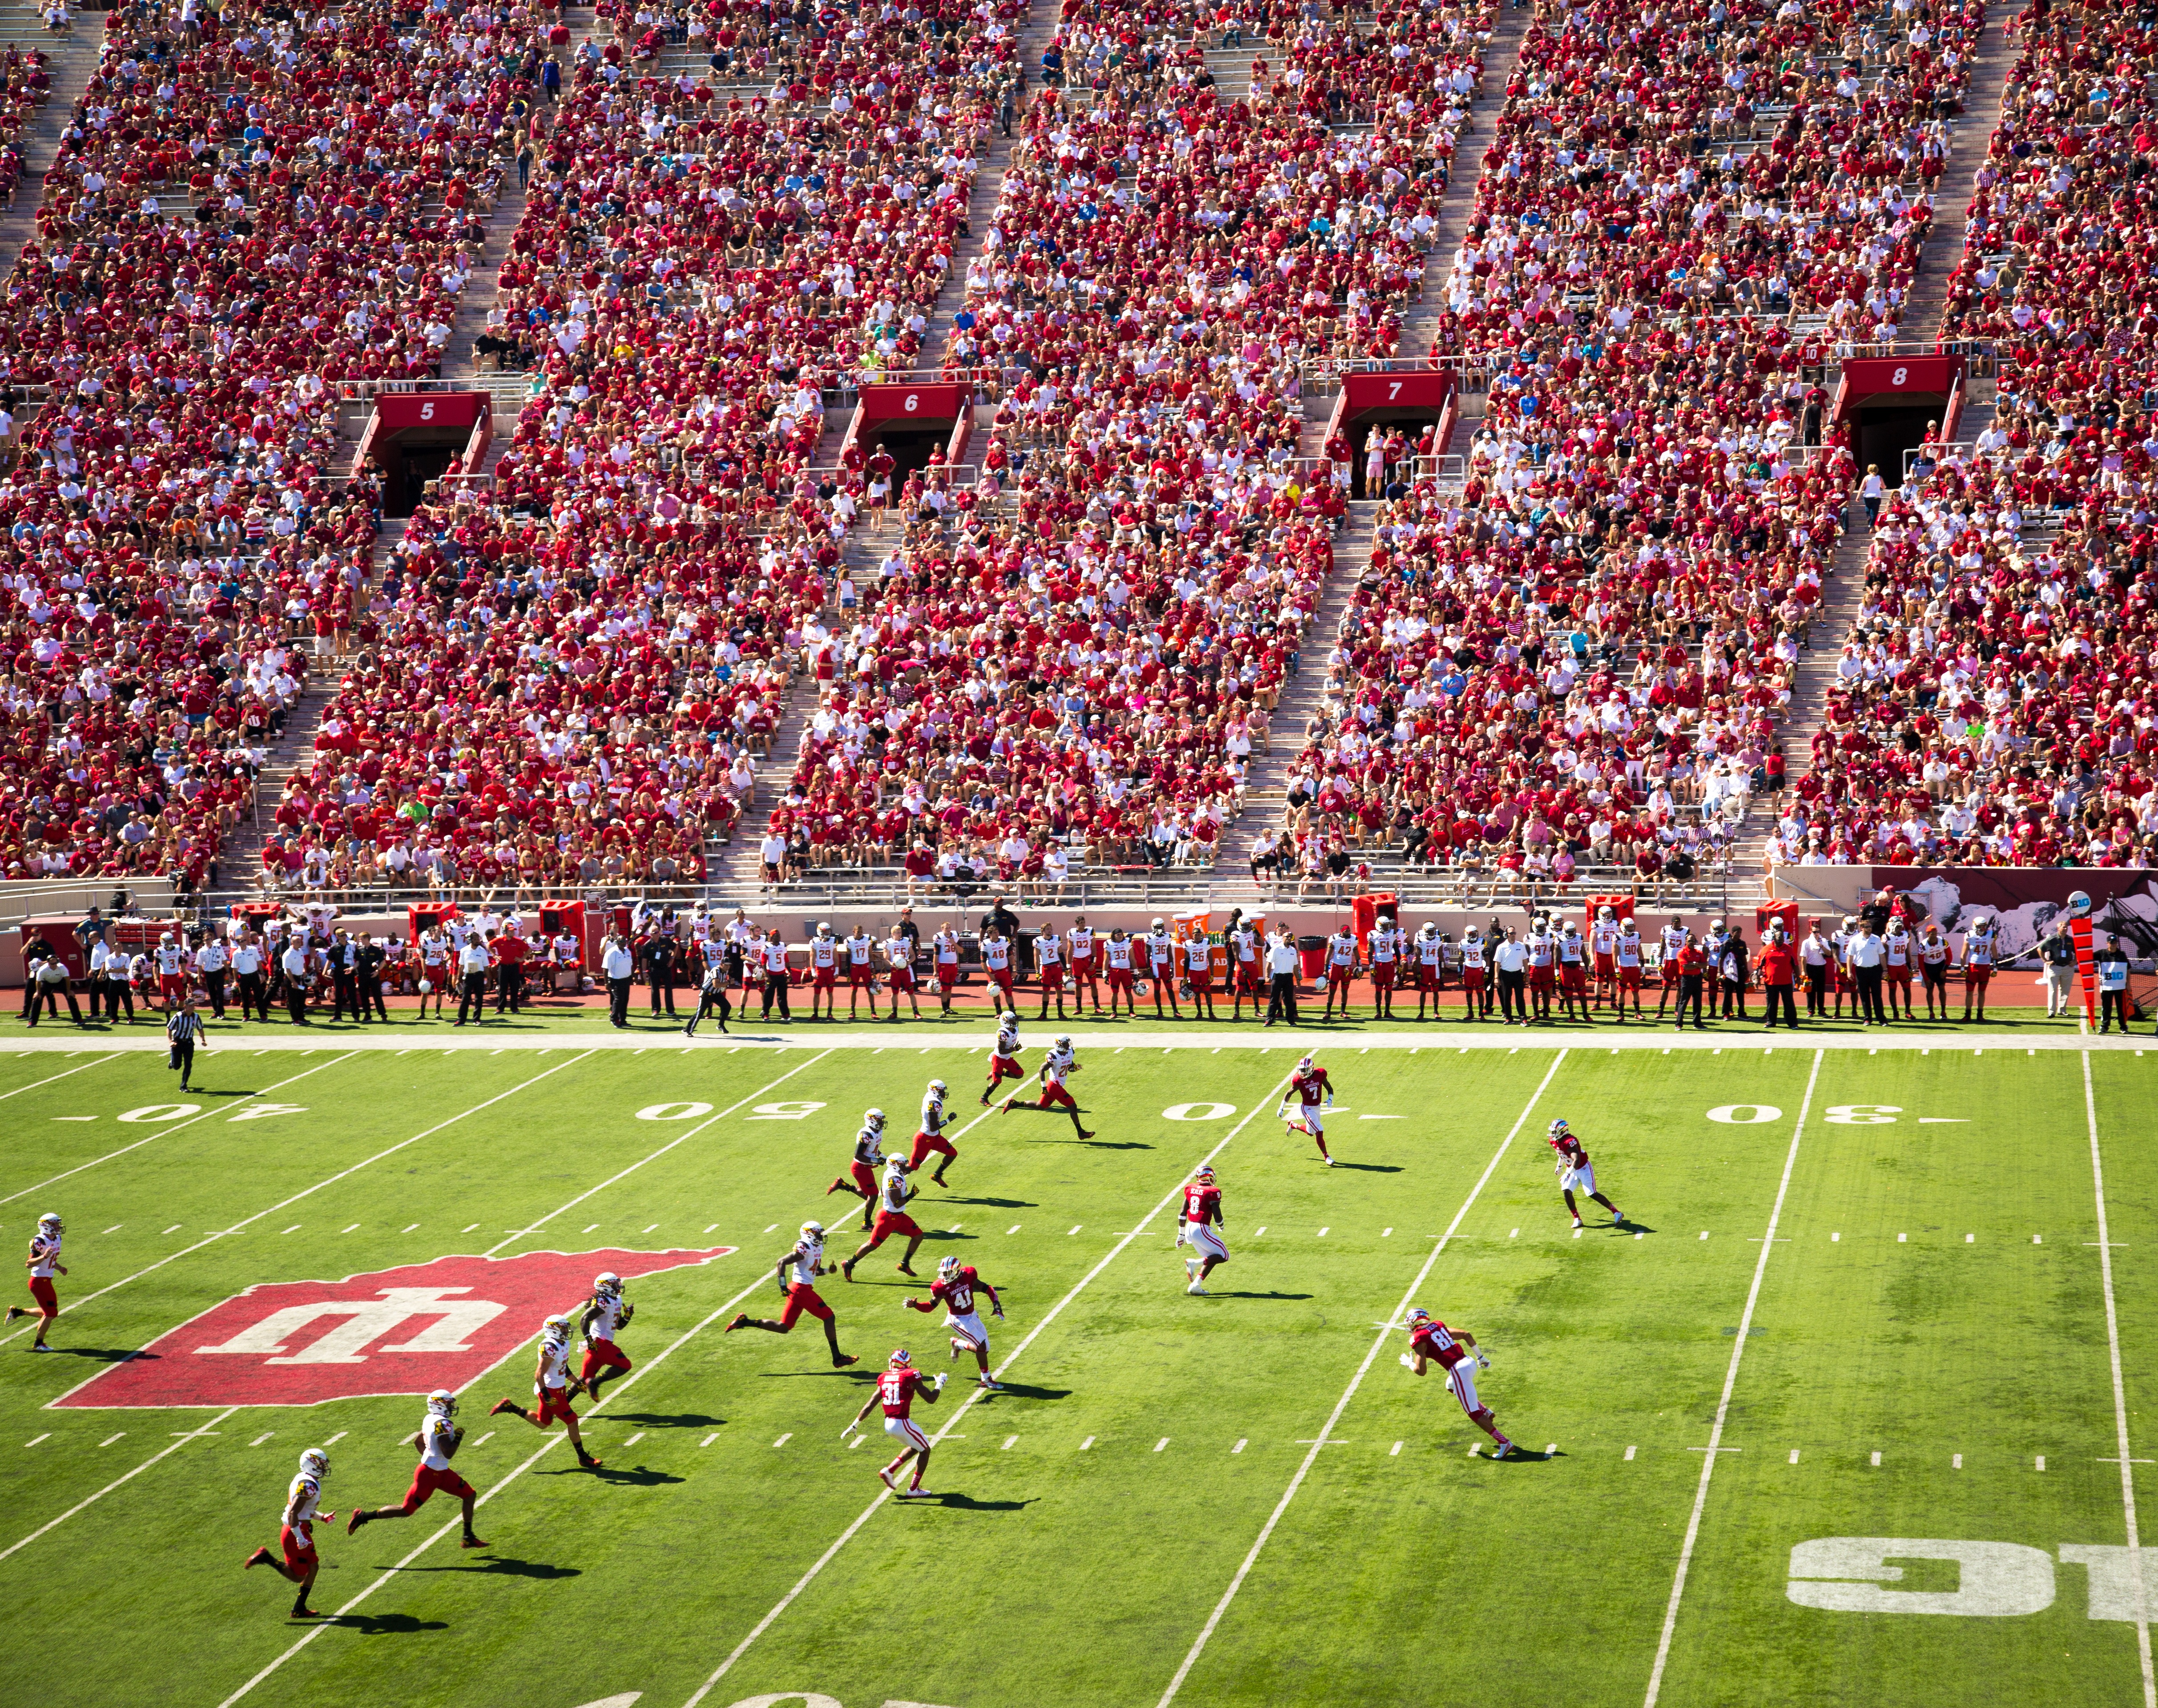
structure, soccer, stadium, player, arena, sports, kick, football player, sport venue, soccer specific stadium